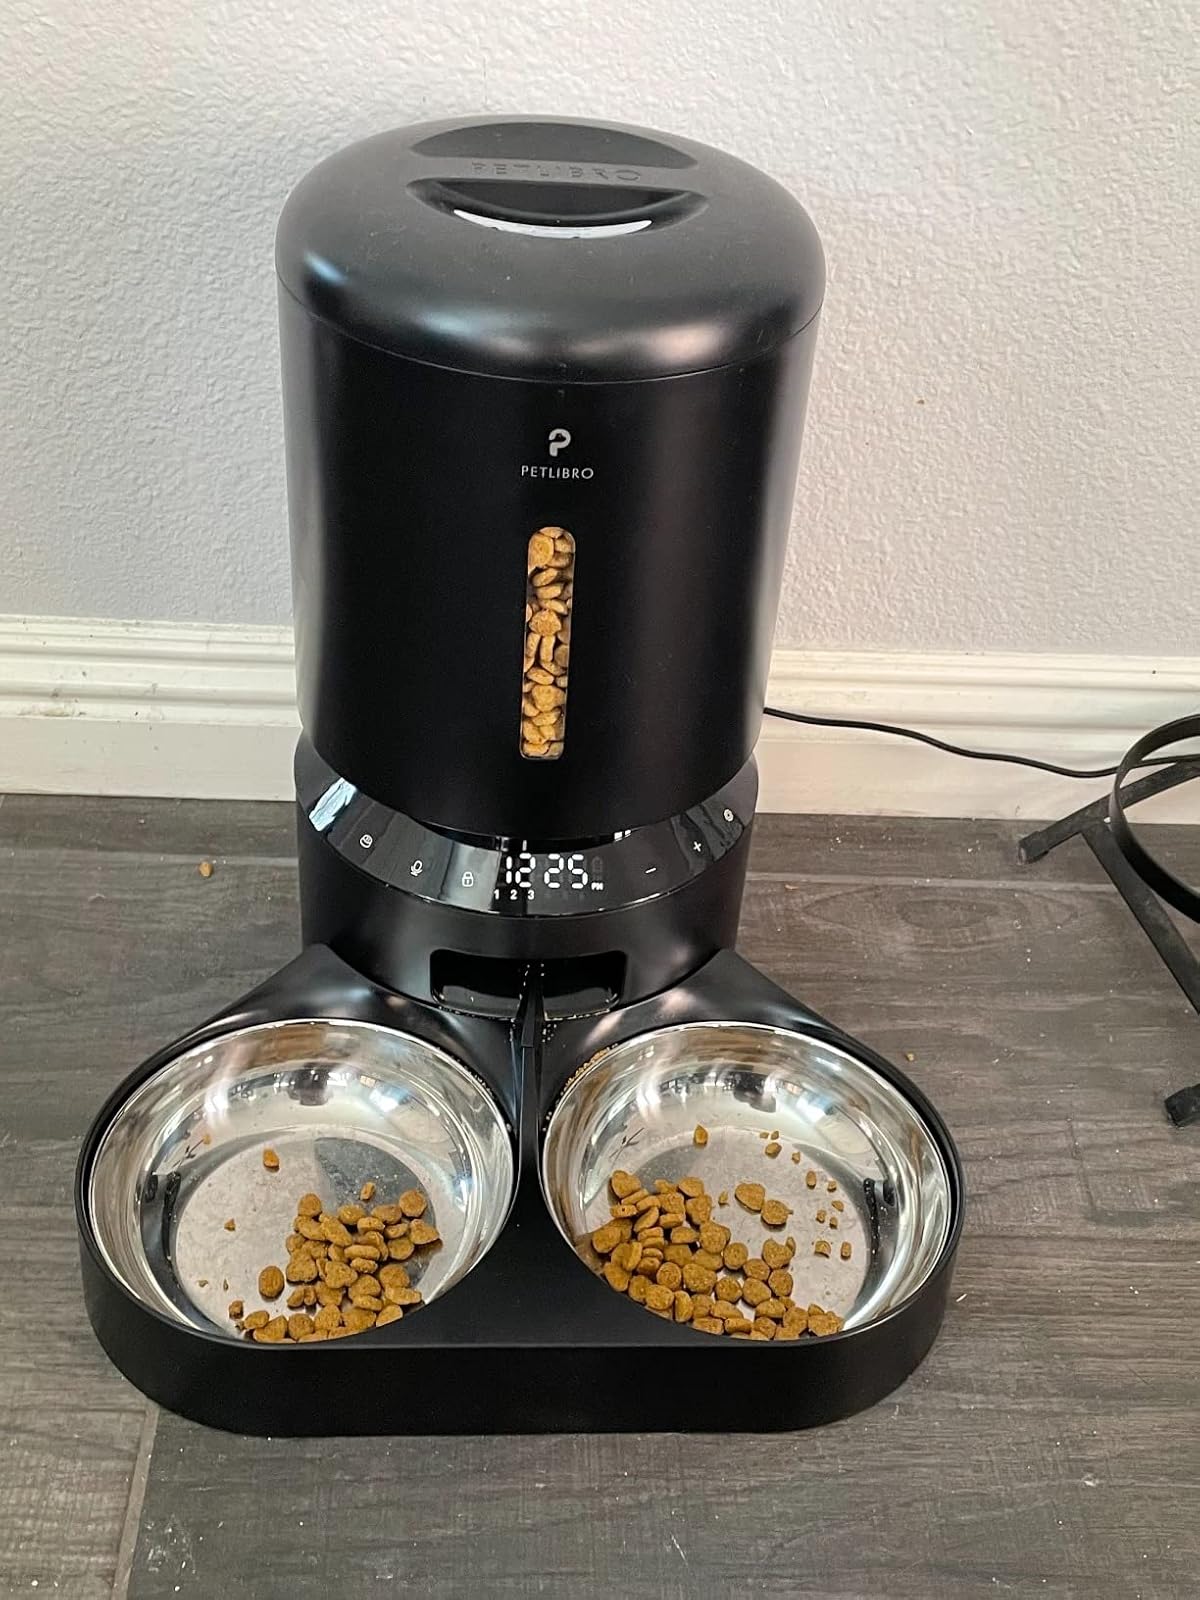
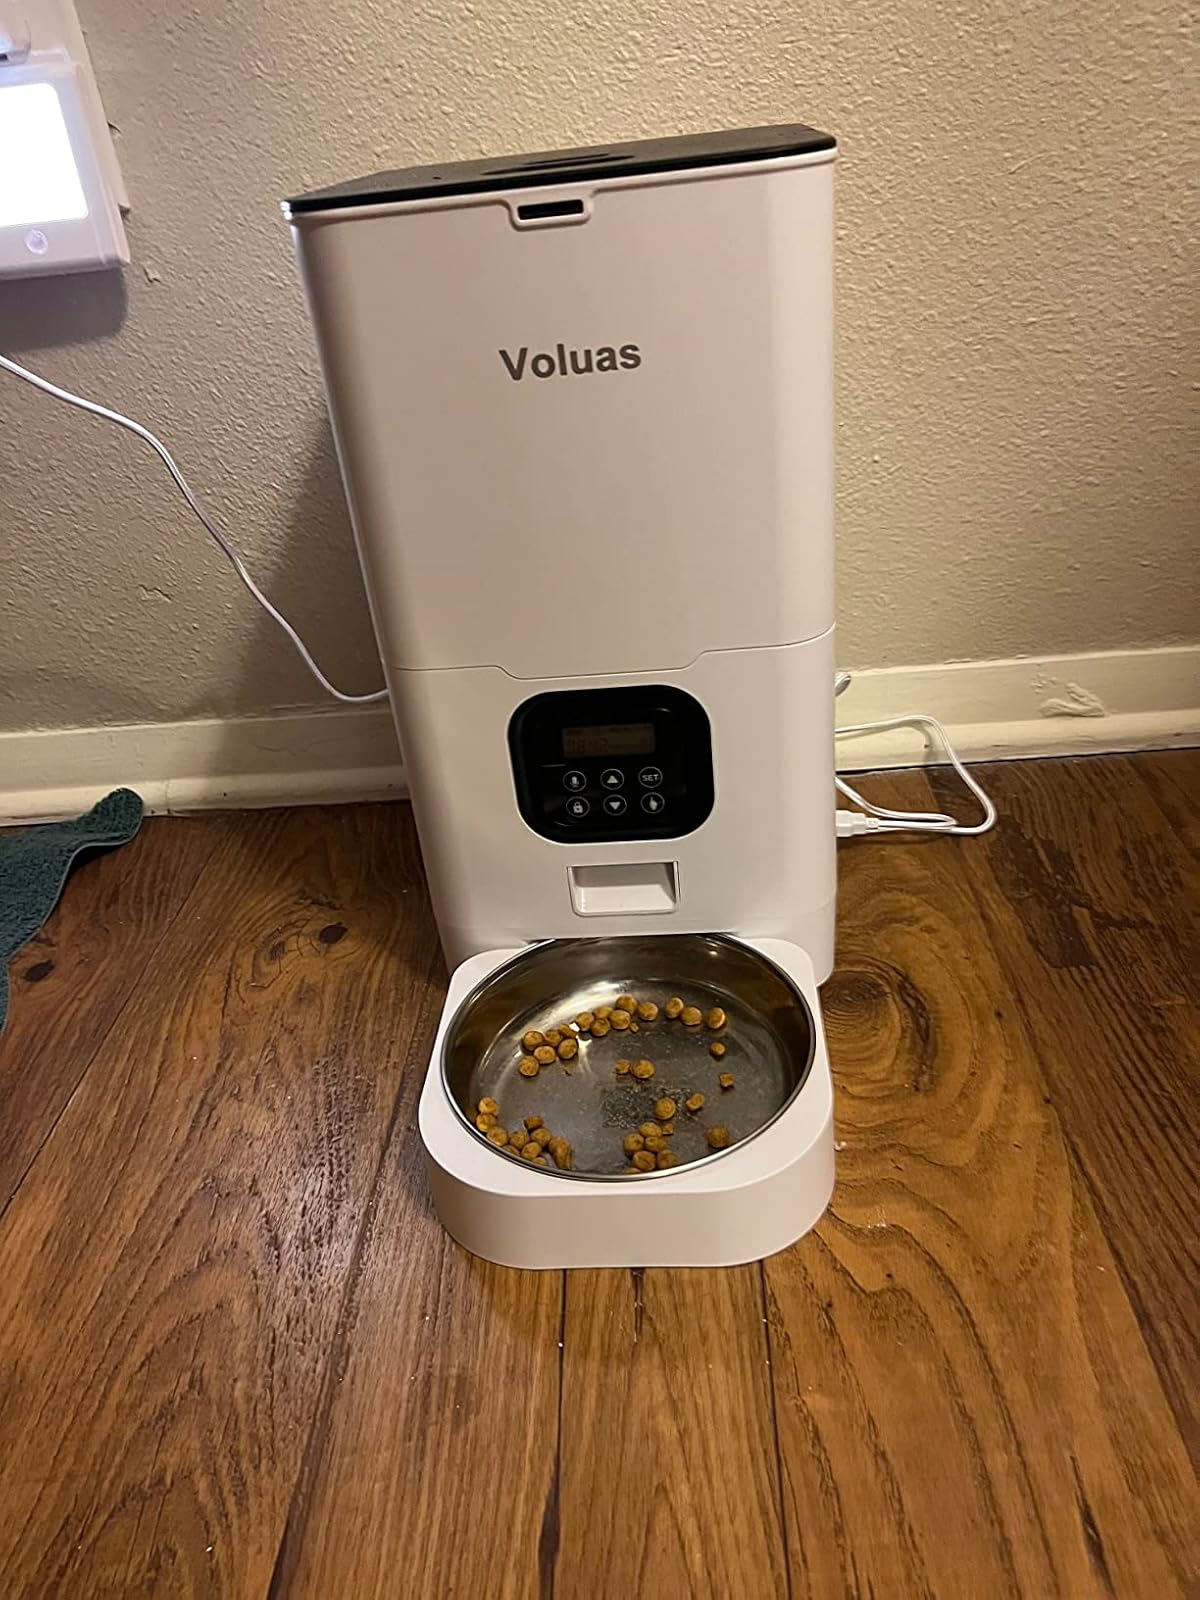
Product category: items_feeder
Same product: no